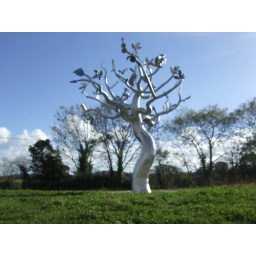
I spotted this tree carved entirely from silver in Wexford, 2006